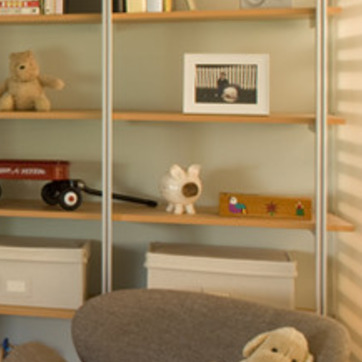
Material: ceramic